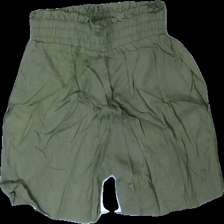
View: back
Type: Shorts
Category: Ladies
Brand: Not in the list
Brand text on label: Angelology
Colors: Green
Material: 100% viscose
Cut: Regular
Size: XS
Season: All
Price range: 50-100
Recommended usage: Reuse